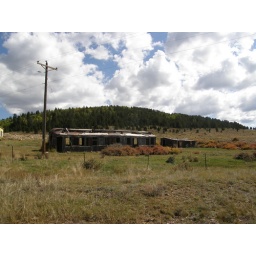
Another old rail car used for a house once upon a time. This one apparently had electricity!